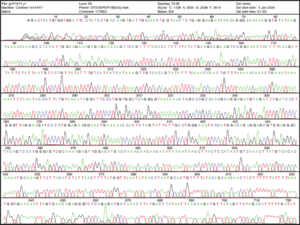
L'origine de la vie sur Terre demeure incertaine. Les plus anciens micro-organismes fossiles observés sont datés d'au moins 3,5 Ga durant le Paléoarchéen. Une étude publiée en 2015 sur des inclusions de carbone considérées comme d'origine organique leur assigne un âge de 4,1 milliards d'années et plus récemment des précipités hydrofuges sous-marins trouvés dans des roches sédimentaires ferrugineuses de la ceinture de roches vertes de Nuvvuagittuq ont été interprétés comme de possibles traces de vie il y a au moins 3,77 milliards d'années et peut-être 4,28 milliards d'années. Si leur origine biologique est confirmée, la vie pourrait donc être apparue dès l'Hadéen.
Le séquençage de l'ADN consiste à déterminer l'ordre d'enchaînement des nucléotides pour un fragment d’ADN donné.